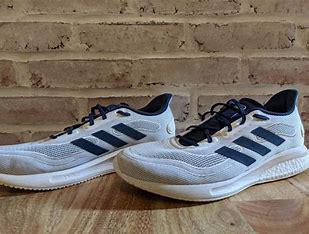
Brand: Adidas
Model: Supernova